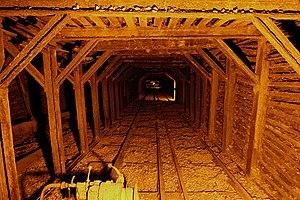
Ceci est la liste des lieux historiques inscrits sur le registre national dans le comté de Nevada en Californie.